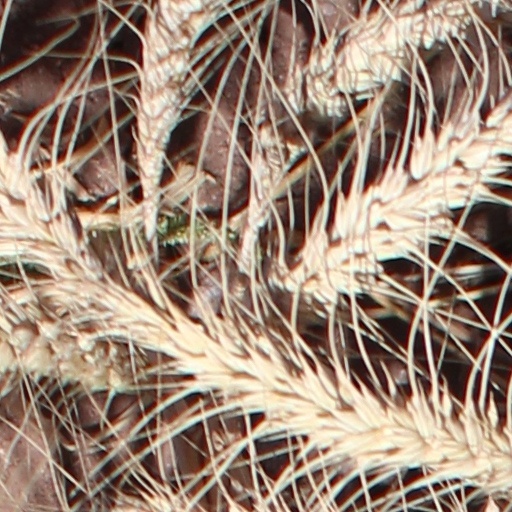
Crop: wheat